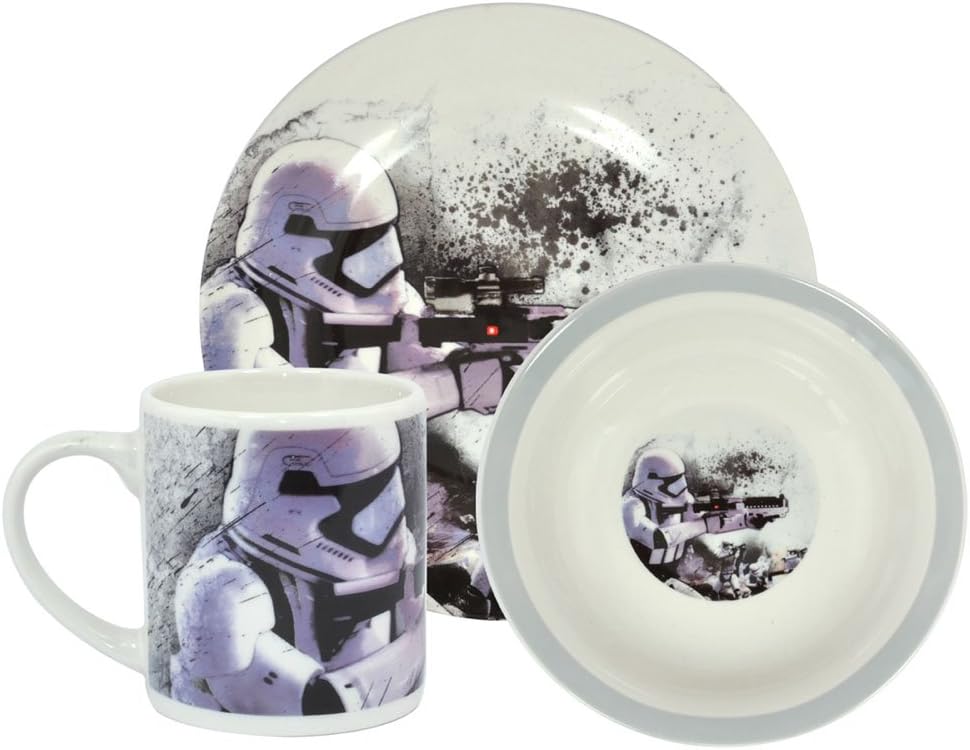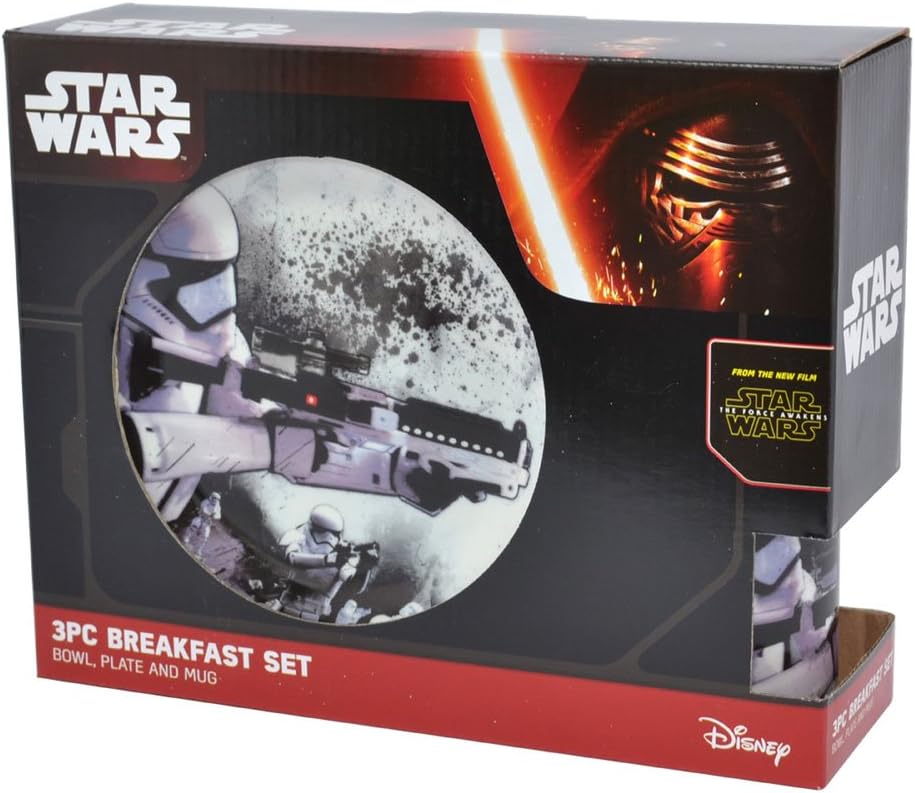
Star Wars Episode 7 Storm Trooper Mug, Bowl And Plate Breakfast Set
Category: Amazon Home
100% Official Star Wars Merchandise Features a Bowl, Plate & Mug High quality ceramic with Star Wars print Comes in a cardboard gift box Mug dimensions: Holds approx 350ml of liquid Bowl dimensions: 14cm diameter lip, 9.5cm diameter base, 4.5cm tall Plate dimensions: 9cm diameter, 1cm tall
Features: 100% Official Star Wars Merchandise | Features a Bowl, Plate & Mug | High quality ceramic with Star Wars print | Comes in a cardboard gift box | Mug dimensions: Holds approx 350ml of liquid